Western Airlines

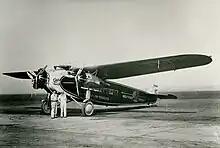
A Fokker F-10 aircraft operated by the airline's precursor, Western Air Express, in the late 1920s.

In 1925, the United States Postal Service began to give airline contracts to carry airmail throughout the country. Western Airlines first incorporated in 1925 as "Western Air Express" by Harris Hanshue. It applied for, and was awarded, the 650-mile long Contract Air Mail Route #4 (CAM-4) from Salt Lake City, Utah, to Los Angeles. On 17 April 1926, Western's first flight took place with a Douglas M-2 airplane. It began offering passenger services a month later, when the first commercial passenger flight took place at Woodward Field. Ben F. Redman (then president of the Salt Lake City Chamber of Commerce) and J.A. Tomlinson perched atop U.S. mail sacks and flew with pilot C.N. "Jimmy" James on his regular eight-hour mail delivery flight to Los Angeles. By the mid-1930s, Western Air Express had introduced new Boeing 247 aircraft. Western Air Express built and owned Vail Airport in Montebello, CA from 1926 to 1930 and the Alhambra Airport in southern California from 1930 to 1931. Western Air Express operated a seaplane route out of Hamilton Cove Seaplane Base on Catalina Island, California from 1928 to 1930